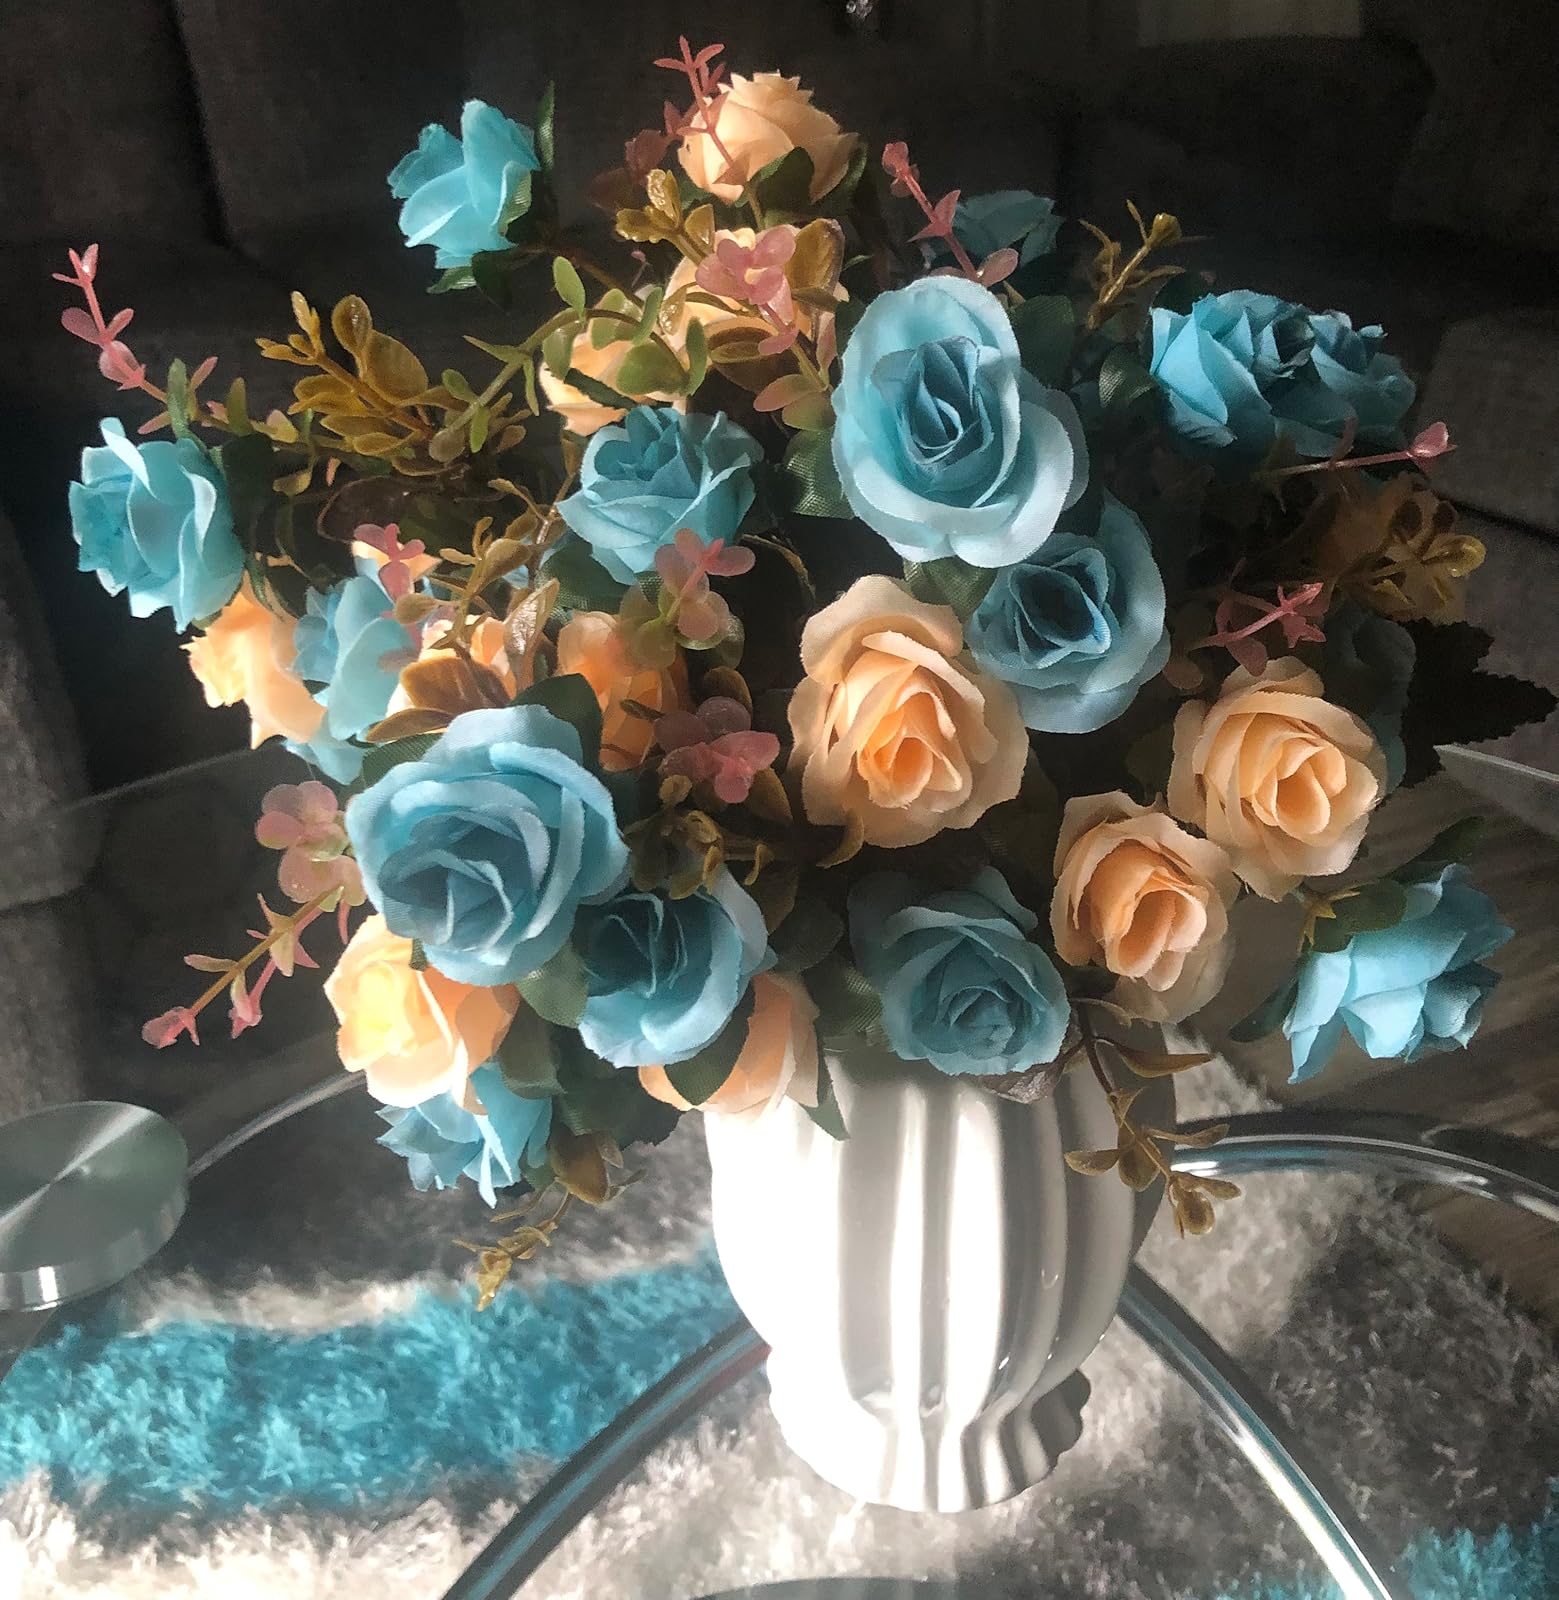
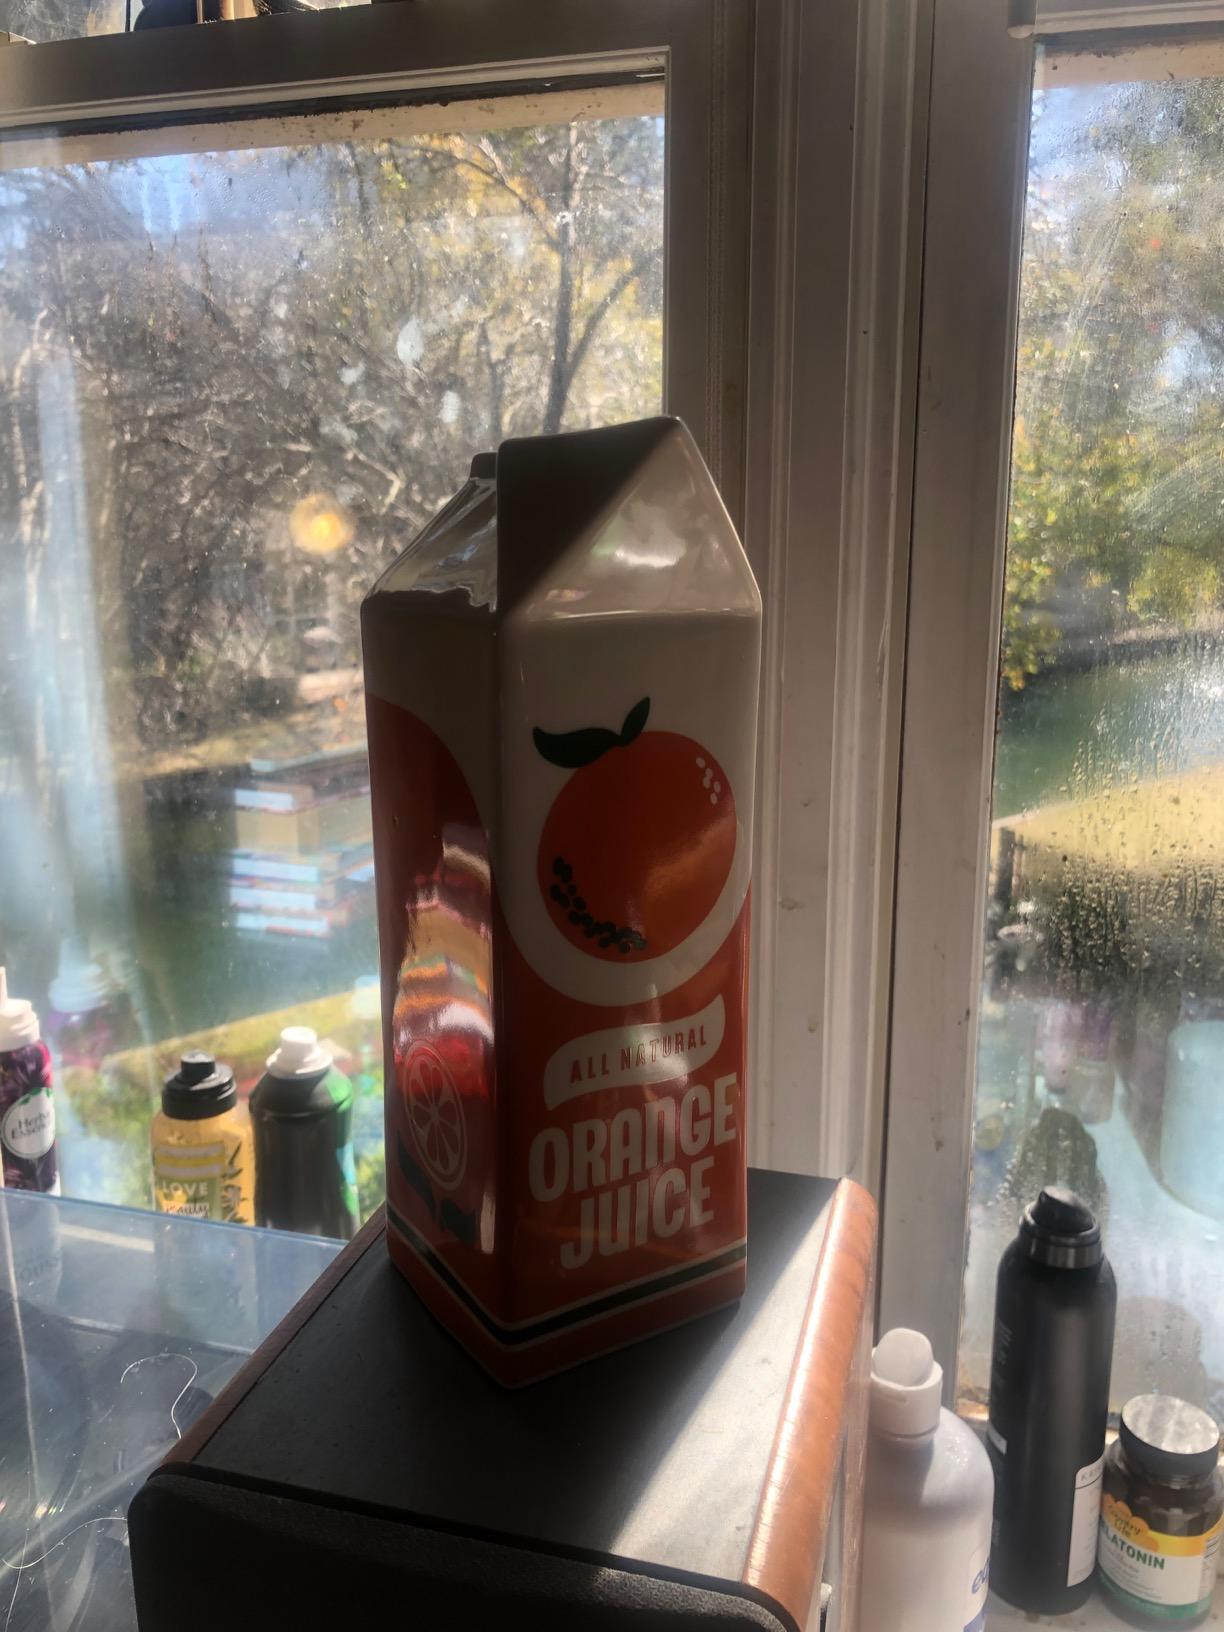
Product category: vase
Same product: no